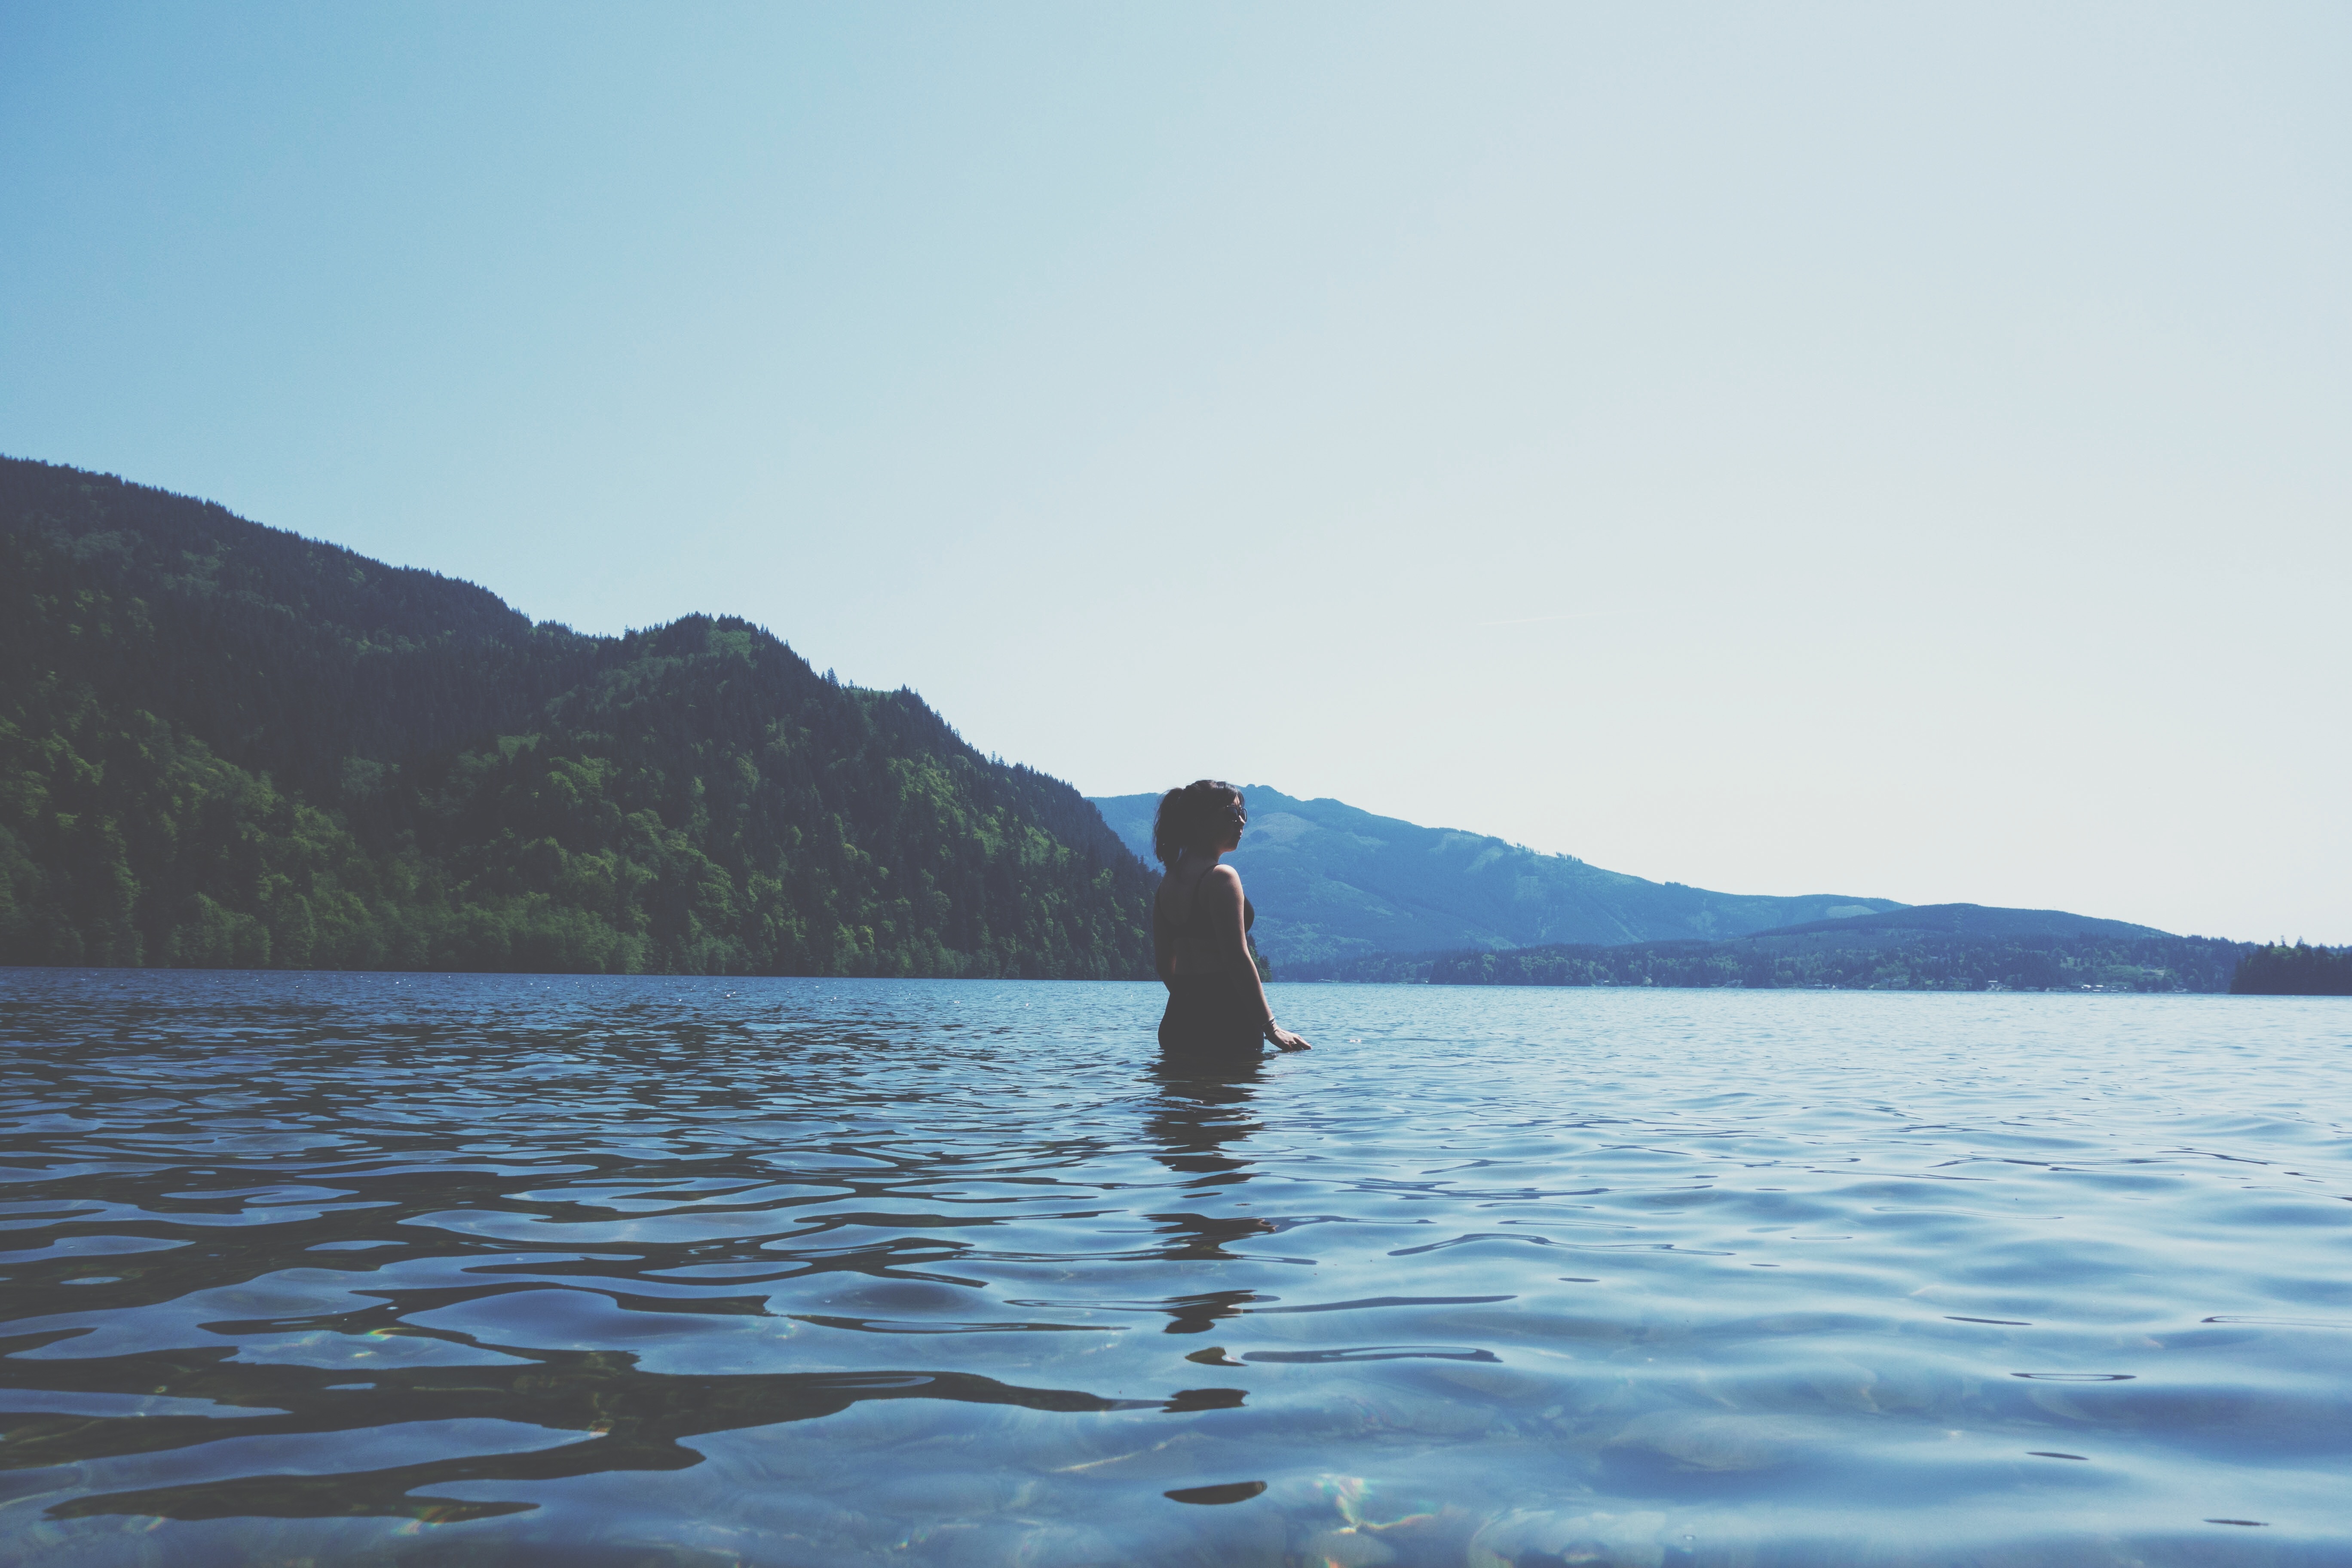
sea, water, woman, lake, bay, lady, body of water, boating, loch